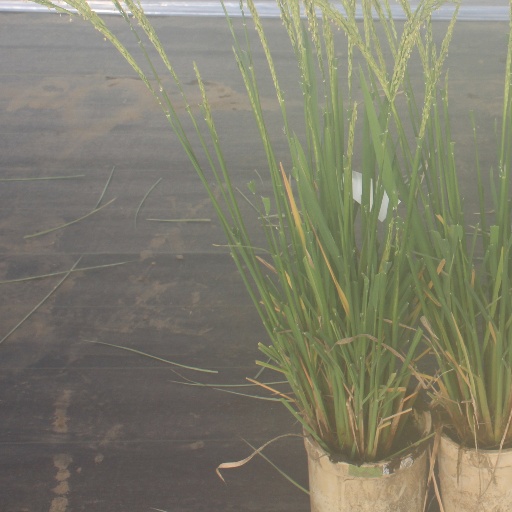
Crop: rice